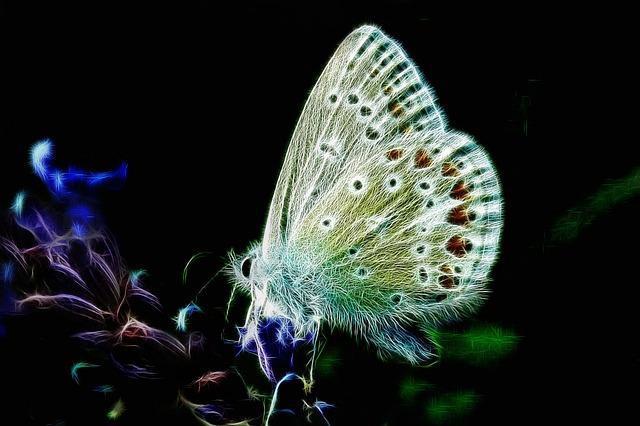
butterfly